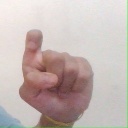
अक्षर: इ